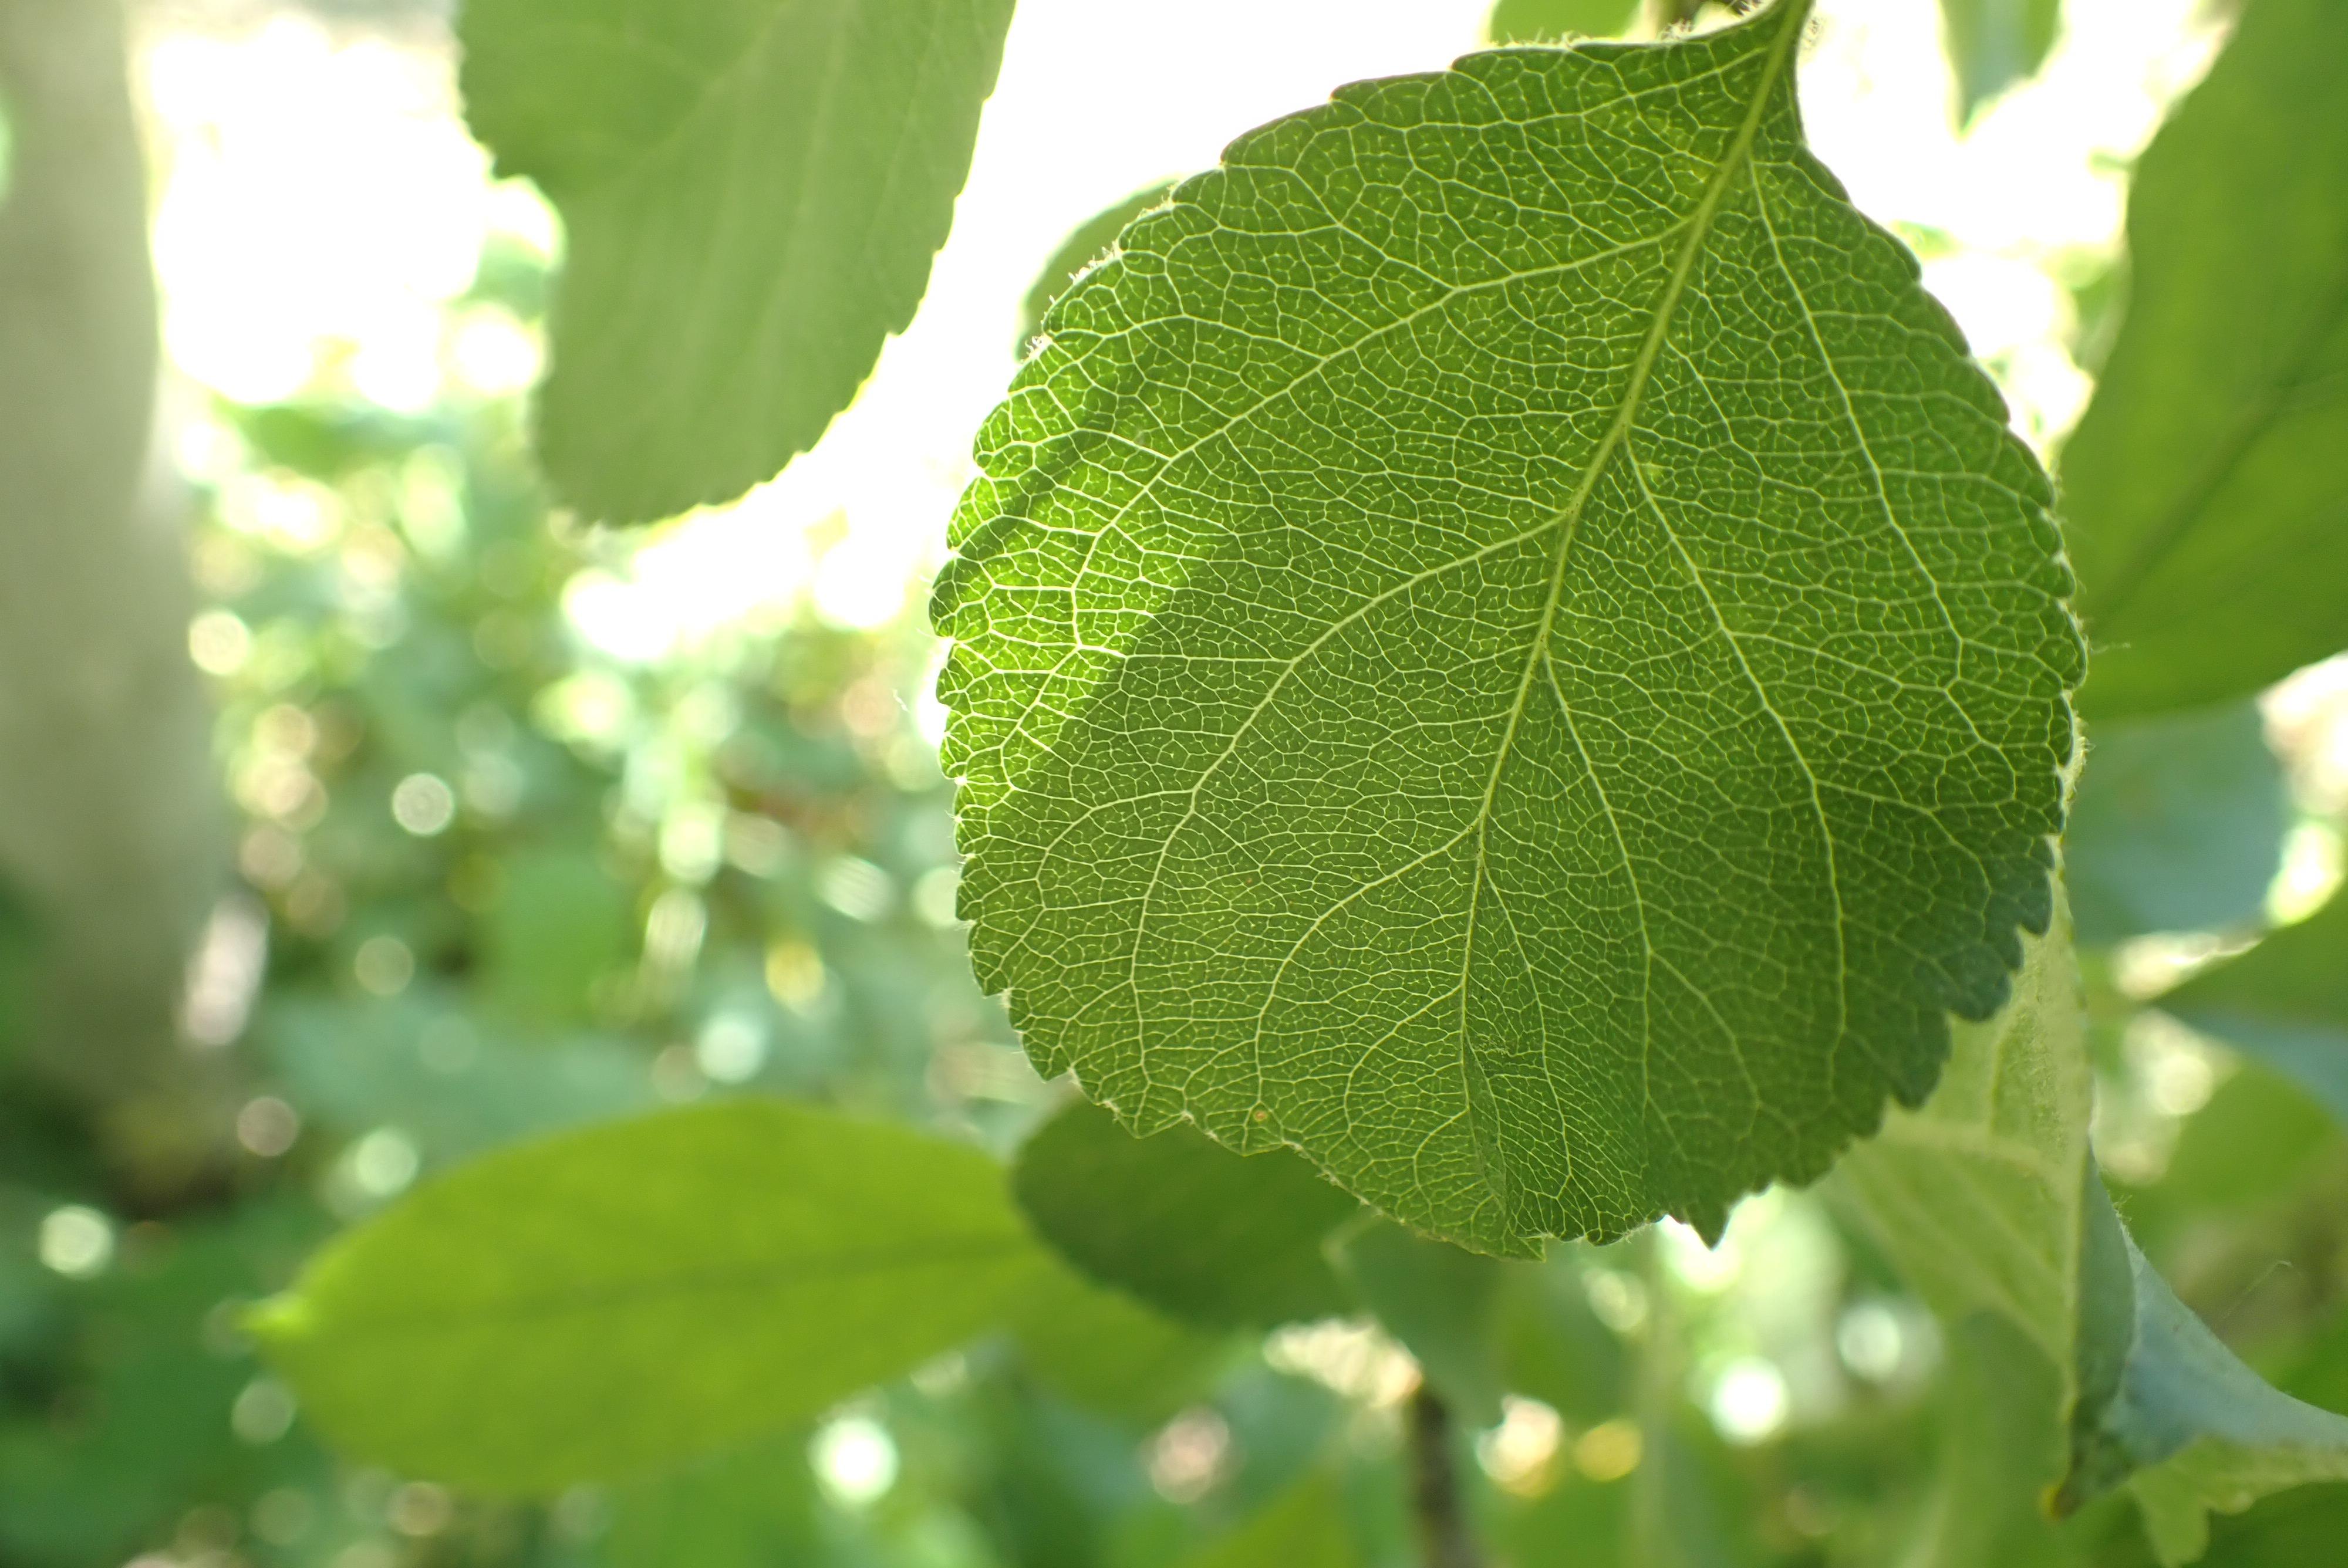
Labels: healthy